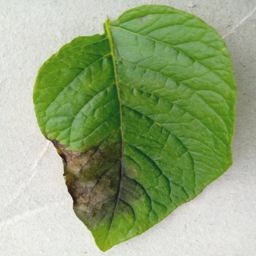
Etiqueta: Late Blight